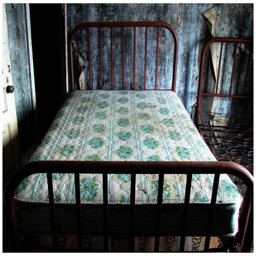
A green and white quilt on an old metal bed.
Old iron beds and a mattress in an abandoned bedroom
An antique metal bed with a floral mattress sits in a room with peeling wall paper.
A picture of a bed that is in a room.
There is a bed with a mattress on it and a bed with just springs on it